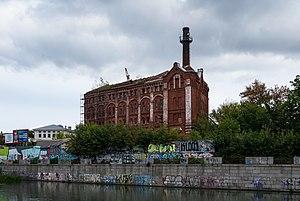
Un ancien moulin à vapeur de Kharkiv Русский: Старая паровая мельница, Харьков, ул. Чигирина, 13 Українська: Старий паровий млин, Харків, вул. Чигиріна, 13 This is a photo of a monument in Ukraine, number: 63-101-2519